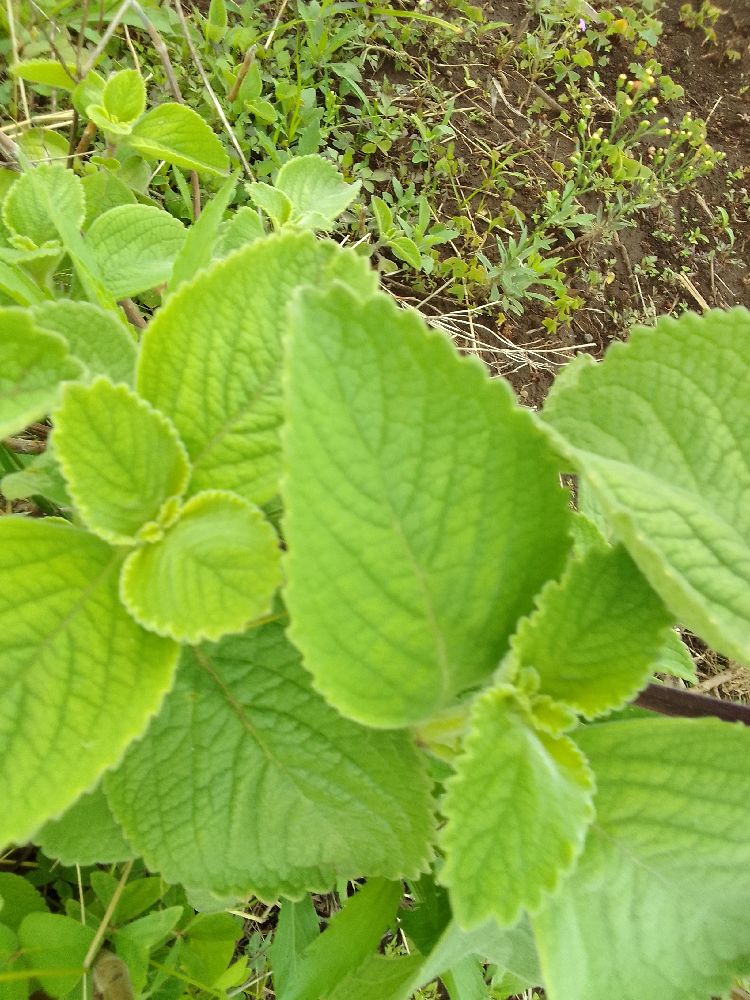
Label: anthracnose